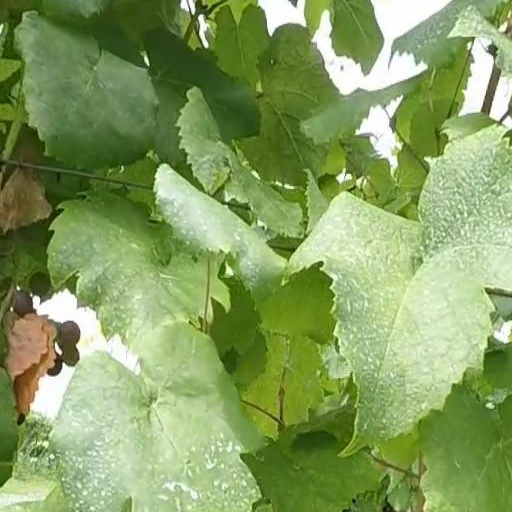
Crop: grape